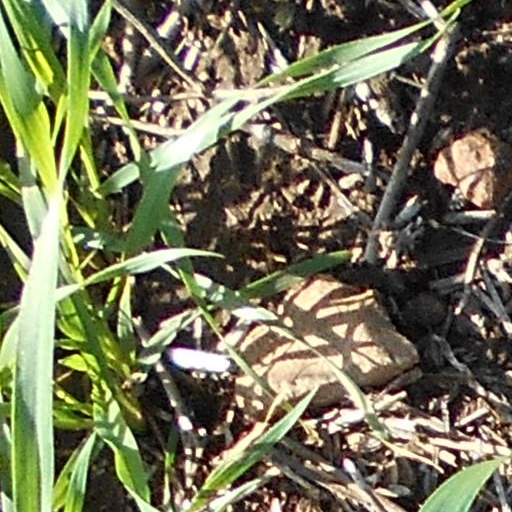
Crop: wheat